Hull (watercraft)

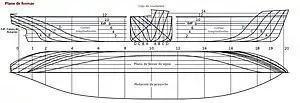
Hull form lines, lengthwise and in cross-section

A hull is the watertight body of a ship, boat, submarine, or flying boat. The hull may open at the top (such as a dinghy), or it may be fully or partially covered with a deck. Atop the deck may be a deckhouse and other superstructures, such as a funnel, derrick, or mast. The line where the hull meets the water surface is called the waterline.